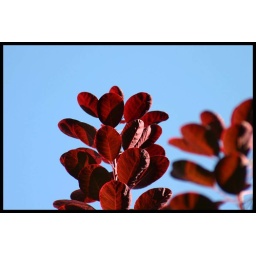
Red against a blue sky